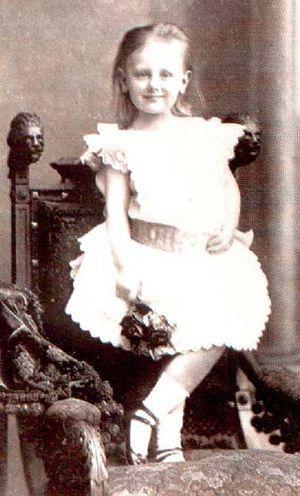
Guillaume III, né Willem Alexander Paul Frederik Lodewijk van Oranje-Nassau le 19 février 1817 à Bruxelles et mort le 23 novembre 1890 à Apeldoorn, est roi des Pays-Bas et grand-duc de Luxembourg du 17 mars 1849 au 23 novembre 1890.